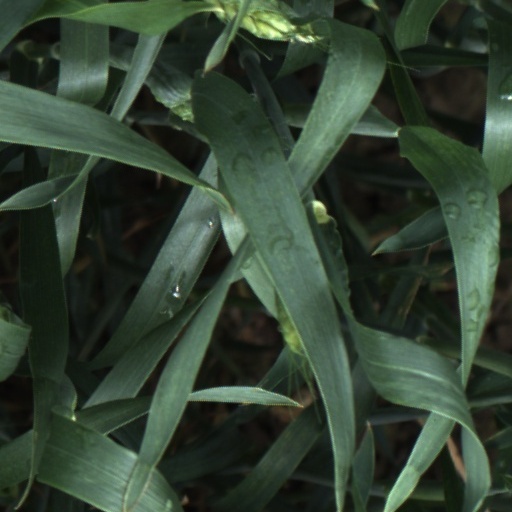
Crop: wheat